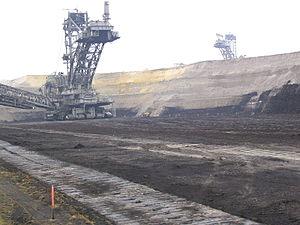
La mine d'Inden est une mine à ciel ouvert de lignite située en Rhénanie-du-Nord-Westphalie en Allemagne. Elle appartient à RWE. Elle fait partie du bassin minier rhénan. Elle alimente la centrale thermique de Weisweiler avec une production de 22 millions de tonnes par an. La mine a une réserve de 440 millions de tonnes.